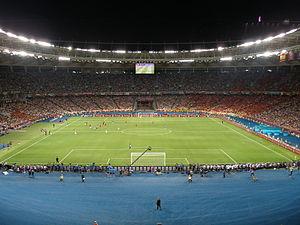
Cet article présente la finale du championnat d'Europe 2012 opposant l'Espagne, tenante du titre et championne du monde en titre, à l'Italie, vainqueur en 1968 de cette compétition et quadruple championne du monde.
Le NSC Olimpiski est un stade ukrainien de 70 050 places situé à Kiev.